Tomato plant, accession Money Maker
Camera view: vertical (180 deg); turntable rotation: 120 degrees
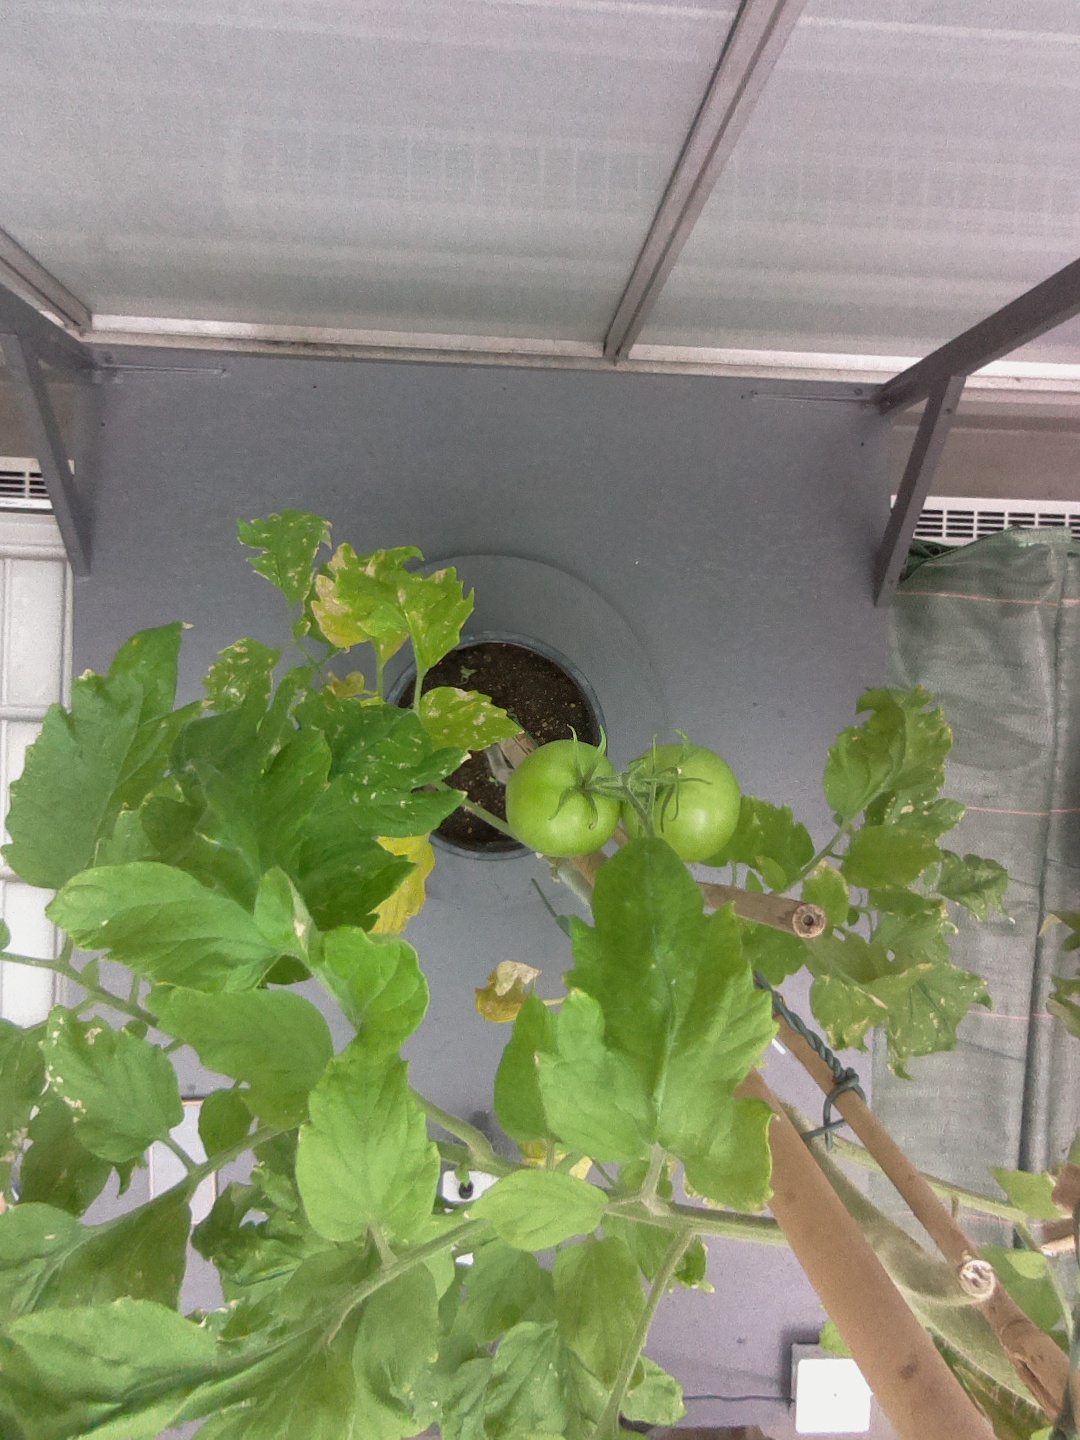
BBCH growth stage 79: 90% -100% of final fruit size